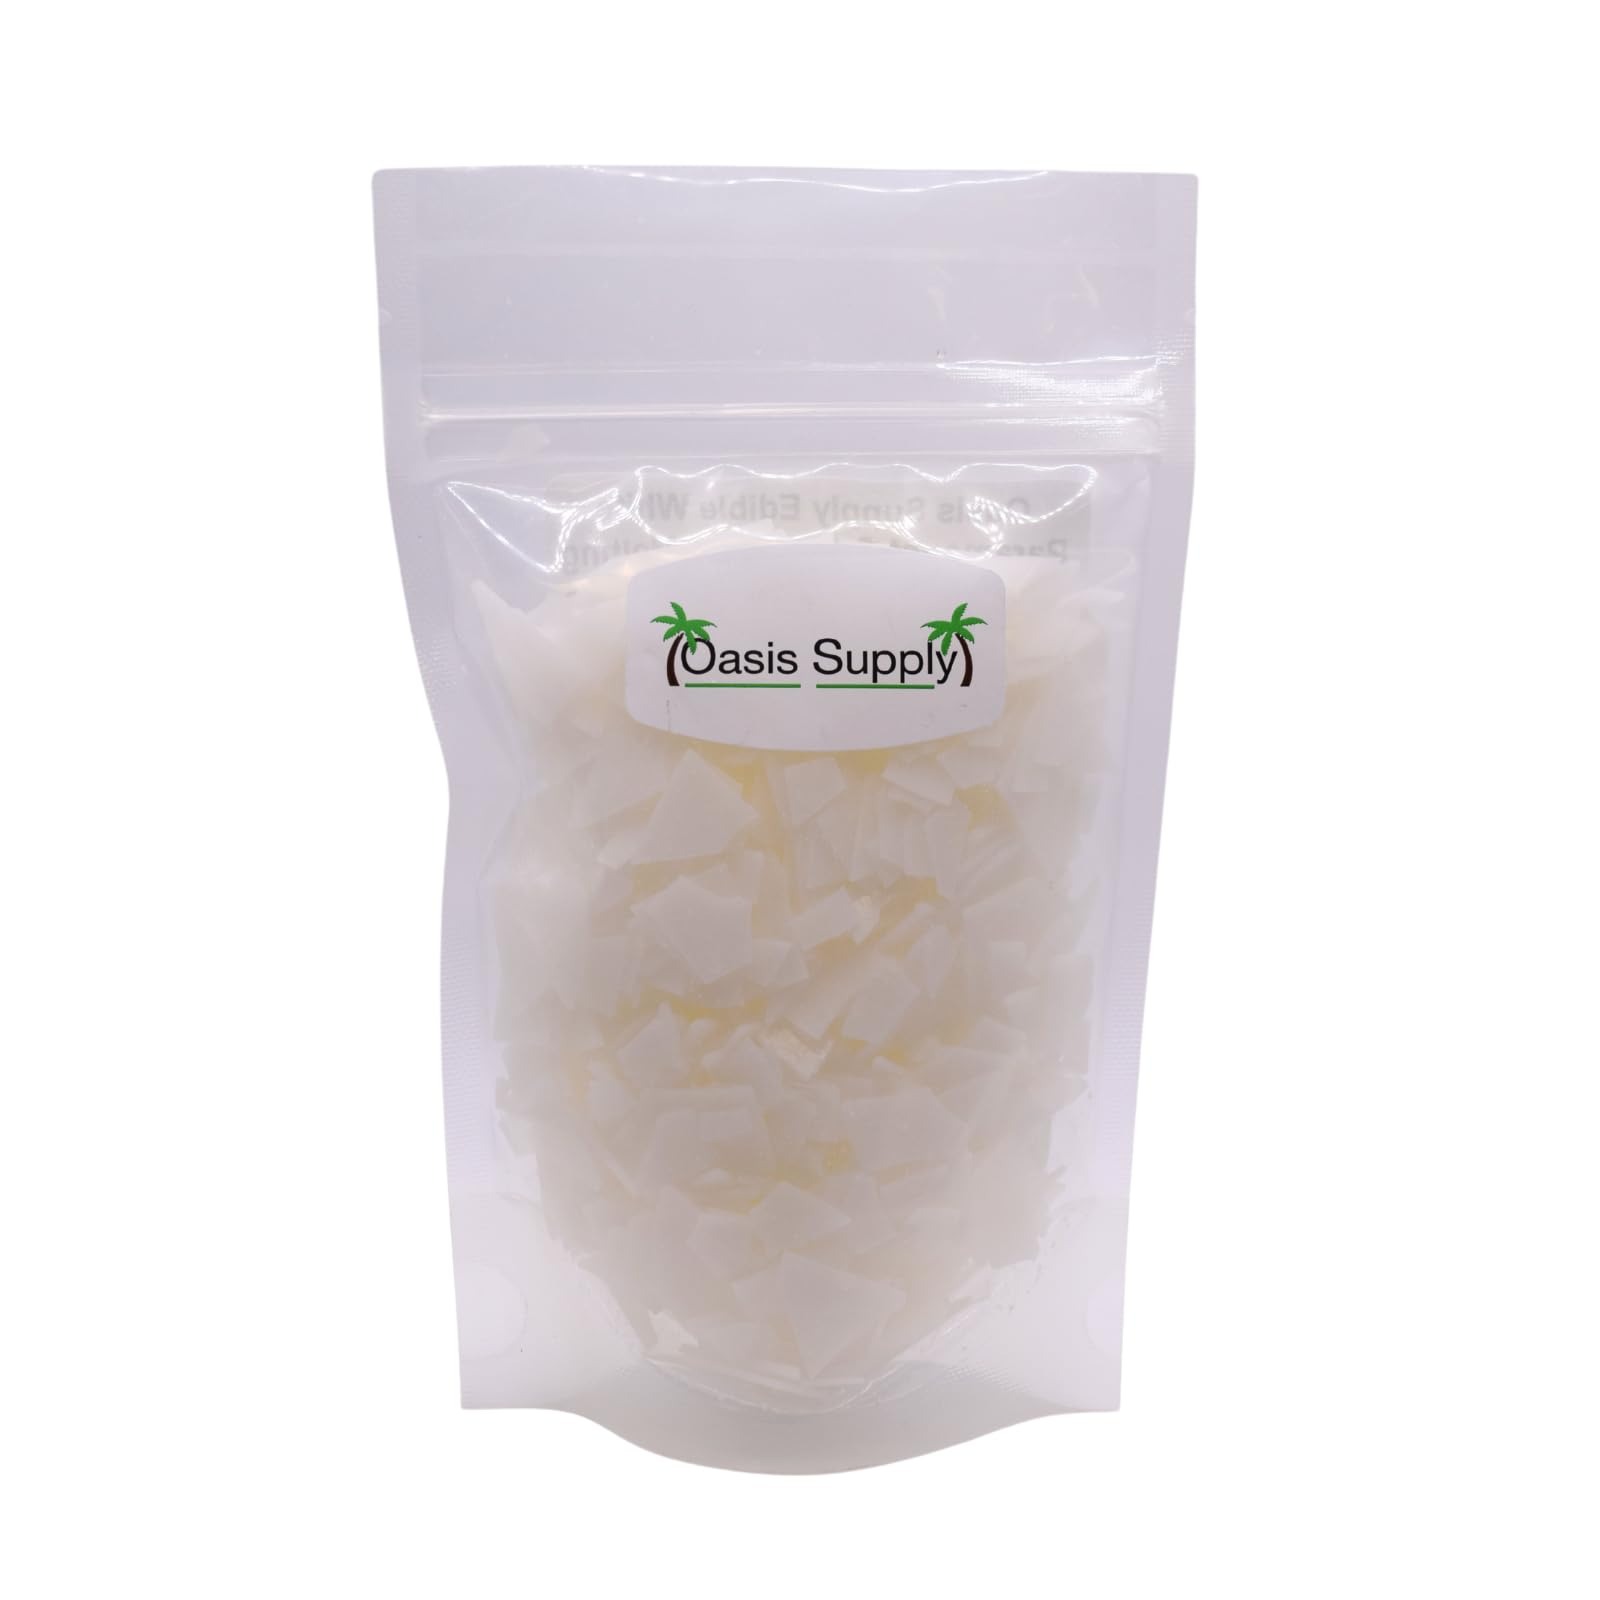
Item Name: CK Products Paramount Crystal, 4 oz, White
Bullet Point 1: Use up to 1/4 cup per pound of coating
Bullet Point 2: Add a little at a time in the melting process, stir between each addition until you have your desired consistency
Bullet Point 3: Certified Kosher
Bullet Point 4: Sold in 1 lb. as well
Bullet Point 5: Works great with most chocolates & compound coatings
Value: 4.0
Unit: ounce

Price: 12.02